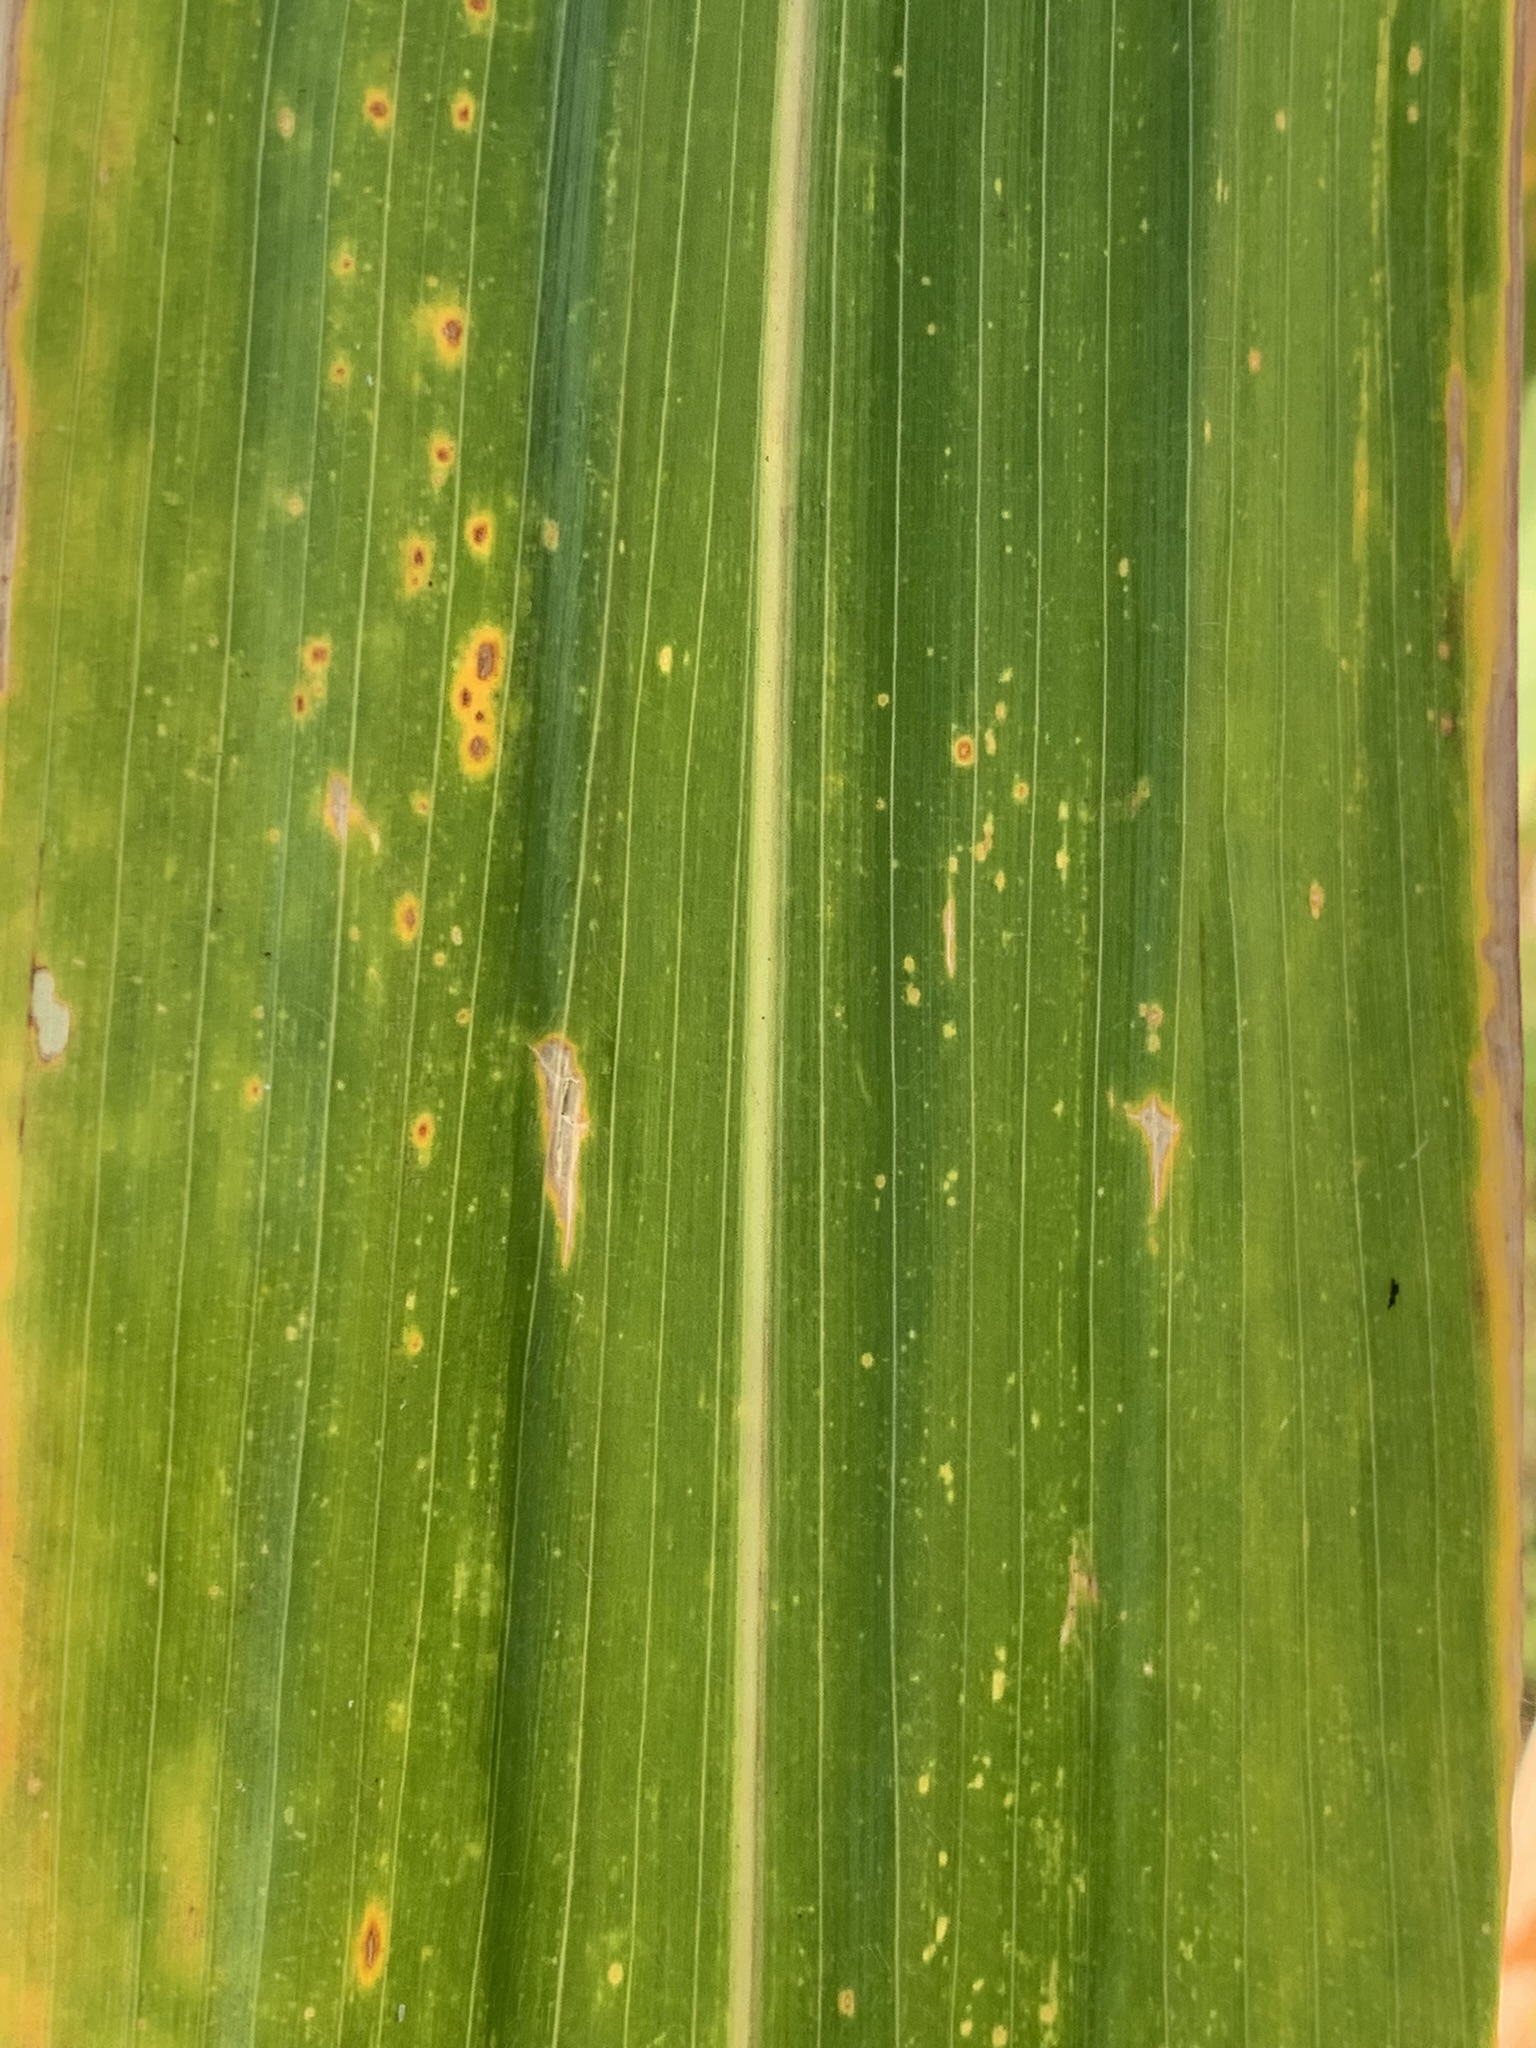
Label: MLN